Ilsestein

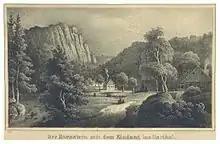
Ilsestein and Ilse valley, 19th century

Johann Wolfgang von Goethe mentions the in the Walpurgisnacht scene in his drama, "", and again, together with the Heinrichshöhe and Schnarcherklippen, in "". Heinrich Heine described how he climbed the in his 1826 book, "" ("The Harz Journey"). Engelbert Humperdinck's opera "Hansel and Gretel" mentions an as the location of a haunted forest. There are several legends around a maid Ilse and one Duke Henry, which authors like Heinrich Pröhle, Otto Roquette and others wrote down.